Reichszeugmeisterei

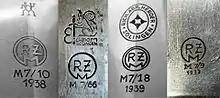
Hitler Youth knives and daggers marked with «RZM»

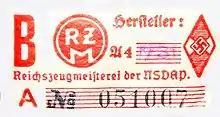
RZM label from a Hitler Youth armband

As early as 1925, to avoid identification problems during street fighting in the Weimar Republic, Adolf Hitler ordered the wearing of brown shirts by members of the newly established NSDAP and the SA. These uniforms were complemented by brown caps and coloured badges in 1927, which could only be purchased at the "SA-Wirtschaftsstelle". Due to an increasing number of members, Hitler instructed the SA command in 1928 to establish a "Zeugmeisterei" in Munich. This office was responsible for the central supply of all kinds of uniforms, uniform parts and equipment to members of Nazi organizations. Further "Zeugmeistereien" were established in other German cities, and the quartermaster office in Munich was renamed to "Reichszeugmeisterei", to identify it with its leading role.